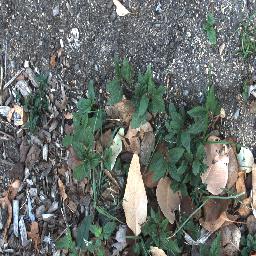
Label: negative